Kristiansand Zoo and Amusement Park

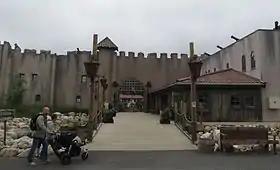
The entrance to the pirate village of Abra Havn

This water park is affiliated with the area, but it requires a separate ticket. Here are water slides in many varieties both indoor and outdoor, swimming pools and a separate beach. The water park is open from mid-May to mid-September.